Lexington Barbecue Festival

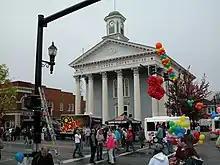
Corner of Main & Center streets during the festival

The Lexington Barbecue Festival is a one-day food festival held each October in Lexington, North Carolina, the "Barbecue Capital of the World." Each year it attracts as many as 200,000 visitors to the uptown Lexington area to sample the different foods from up to 20 different area restaurants, dozens of visiting food vendors, and hundreds of other vendors.